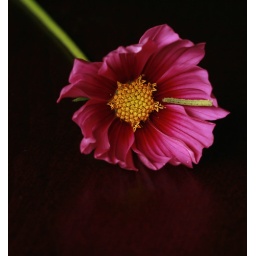
The worm is still in the flower on my kitchen table.